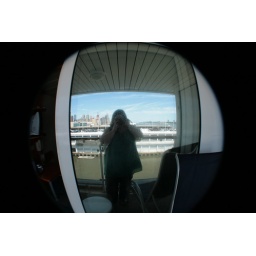
A moment of self reflection in the sliding glass door of our balcony.